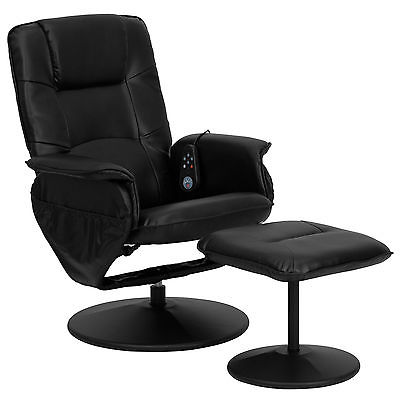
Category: chair